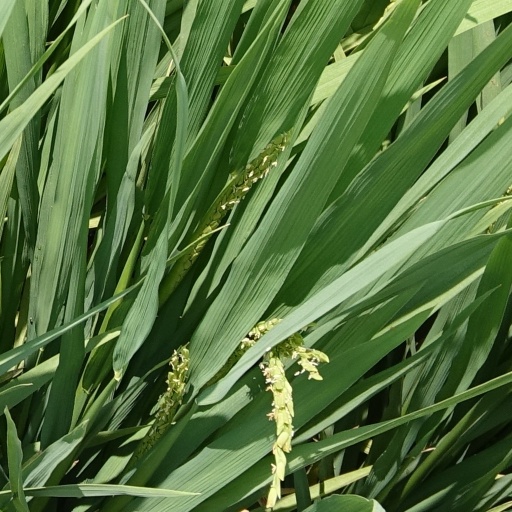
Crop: rice